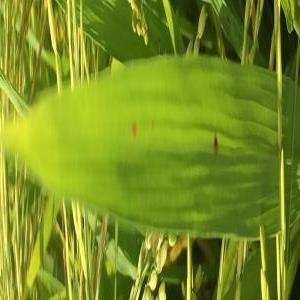
Disease: Brownspot